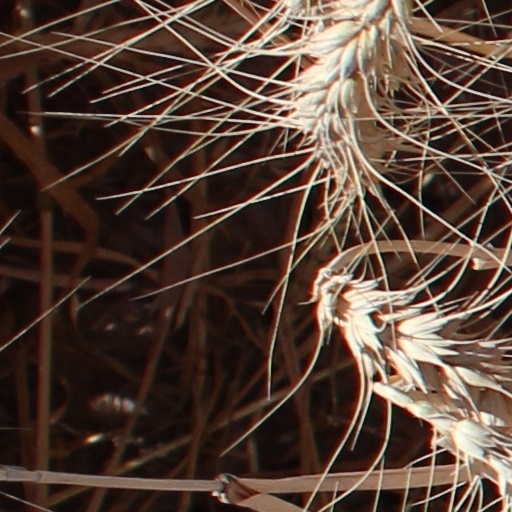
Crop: wheat